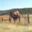
Label: camel